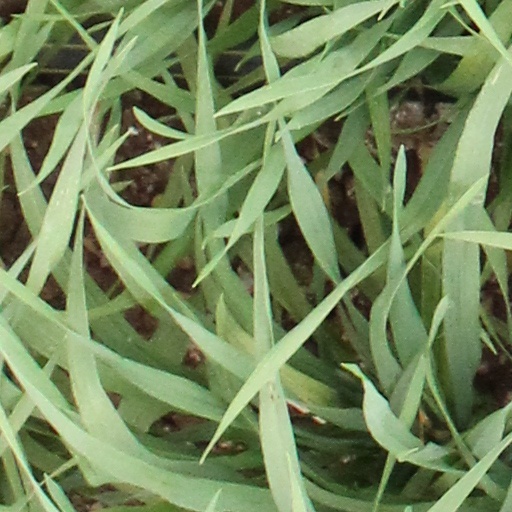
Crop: wheat